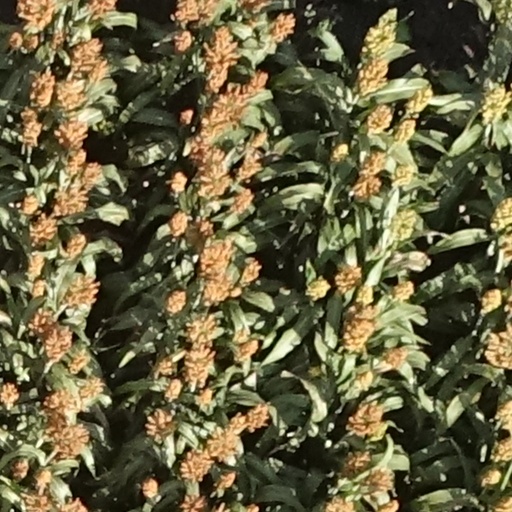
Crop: sorghum